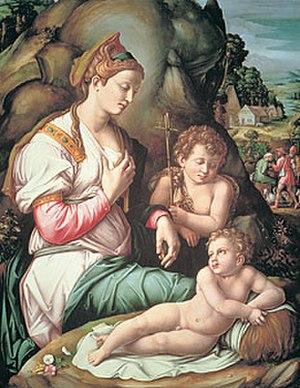
Francesco Ubertini ou Francesco d'Ubertino Verdi, dit Le Bacchiacca, est un peintre italien de l'école florentine.